Zarah (entertainer)

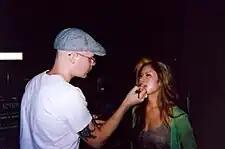
"B InTune TV" inside a sound stage with the Goo Goo Dolls taping for upcoming episodes: Zarah behind the scenes with her make-up artist.

Zarah is best known for her role as the host of "B InTune TV", a nationally syndicated daytime television show that teaches and entertains kids between the ages of 13 and 18 years old, which premiered on September 10, 2005, on Viacom and CBS Television Group and UPN Network stations.